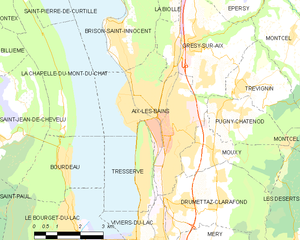
Aix-les-Bains
Kort over kommunen
Kort over kommunen
Aix-les-Bains er en by i departementet Savoie i det østlige Frankrig nær Bourget-søen. Byen, der har ca. 25 000 indbyggere, er et kendt kursted med varme kilder.